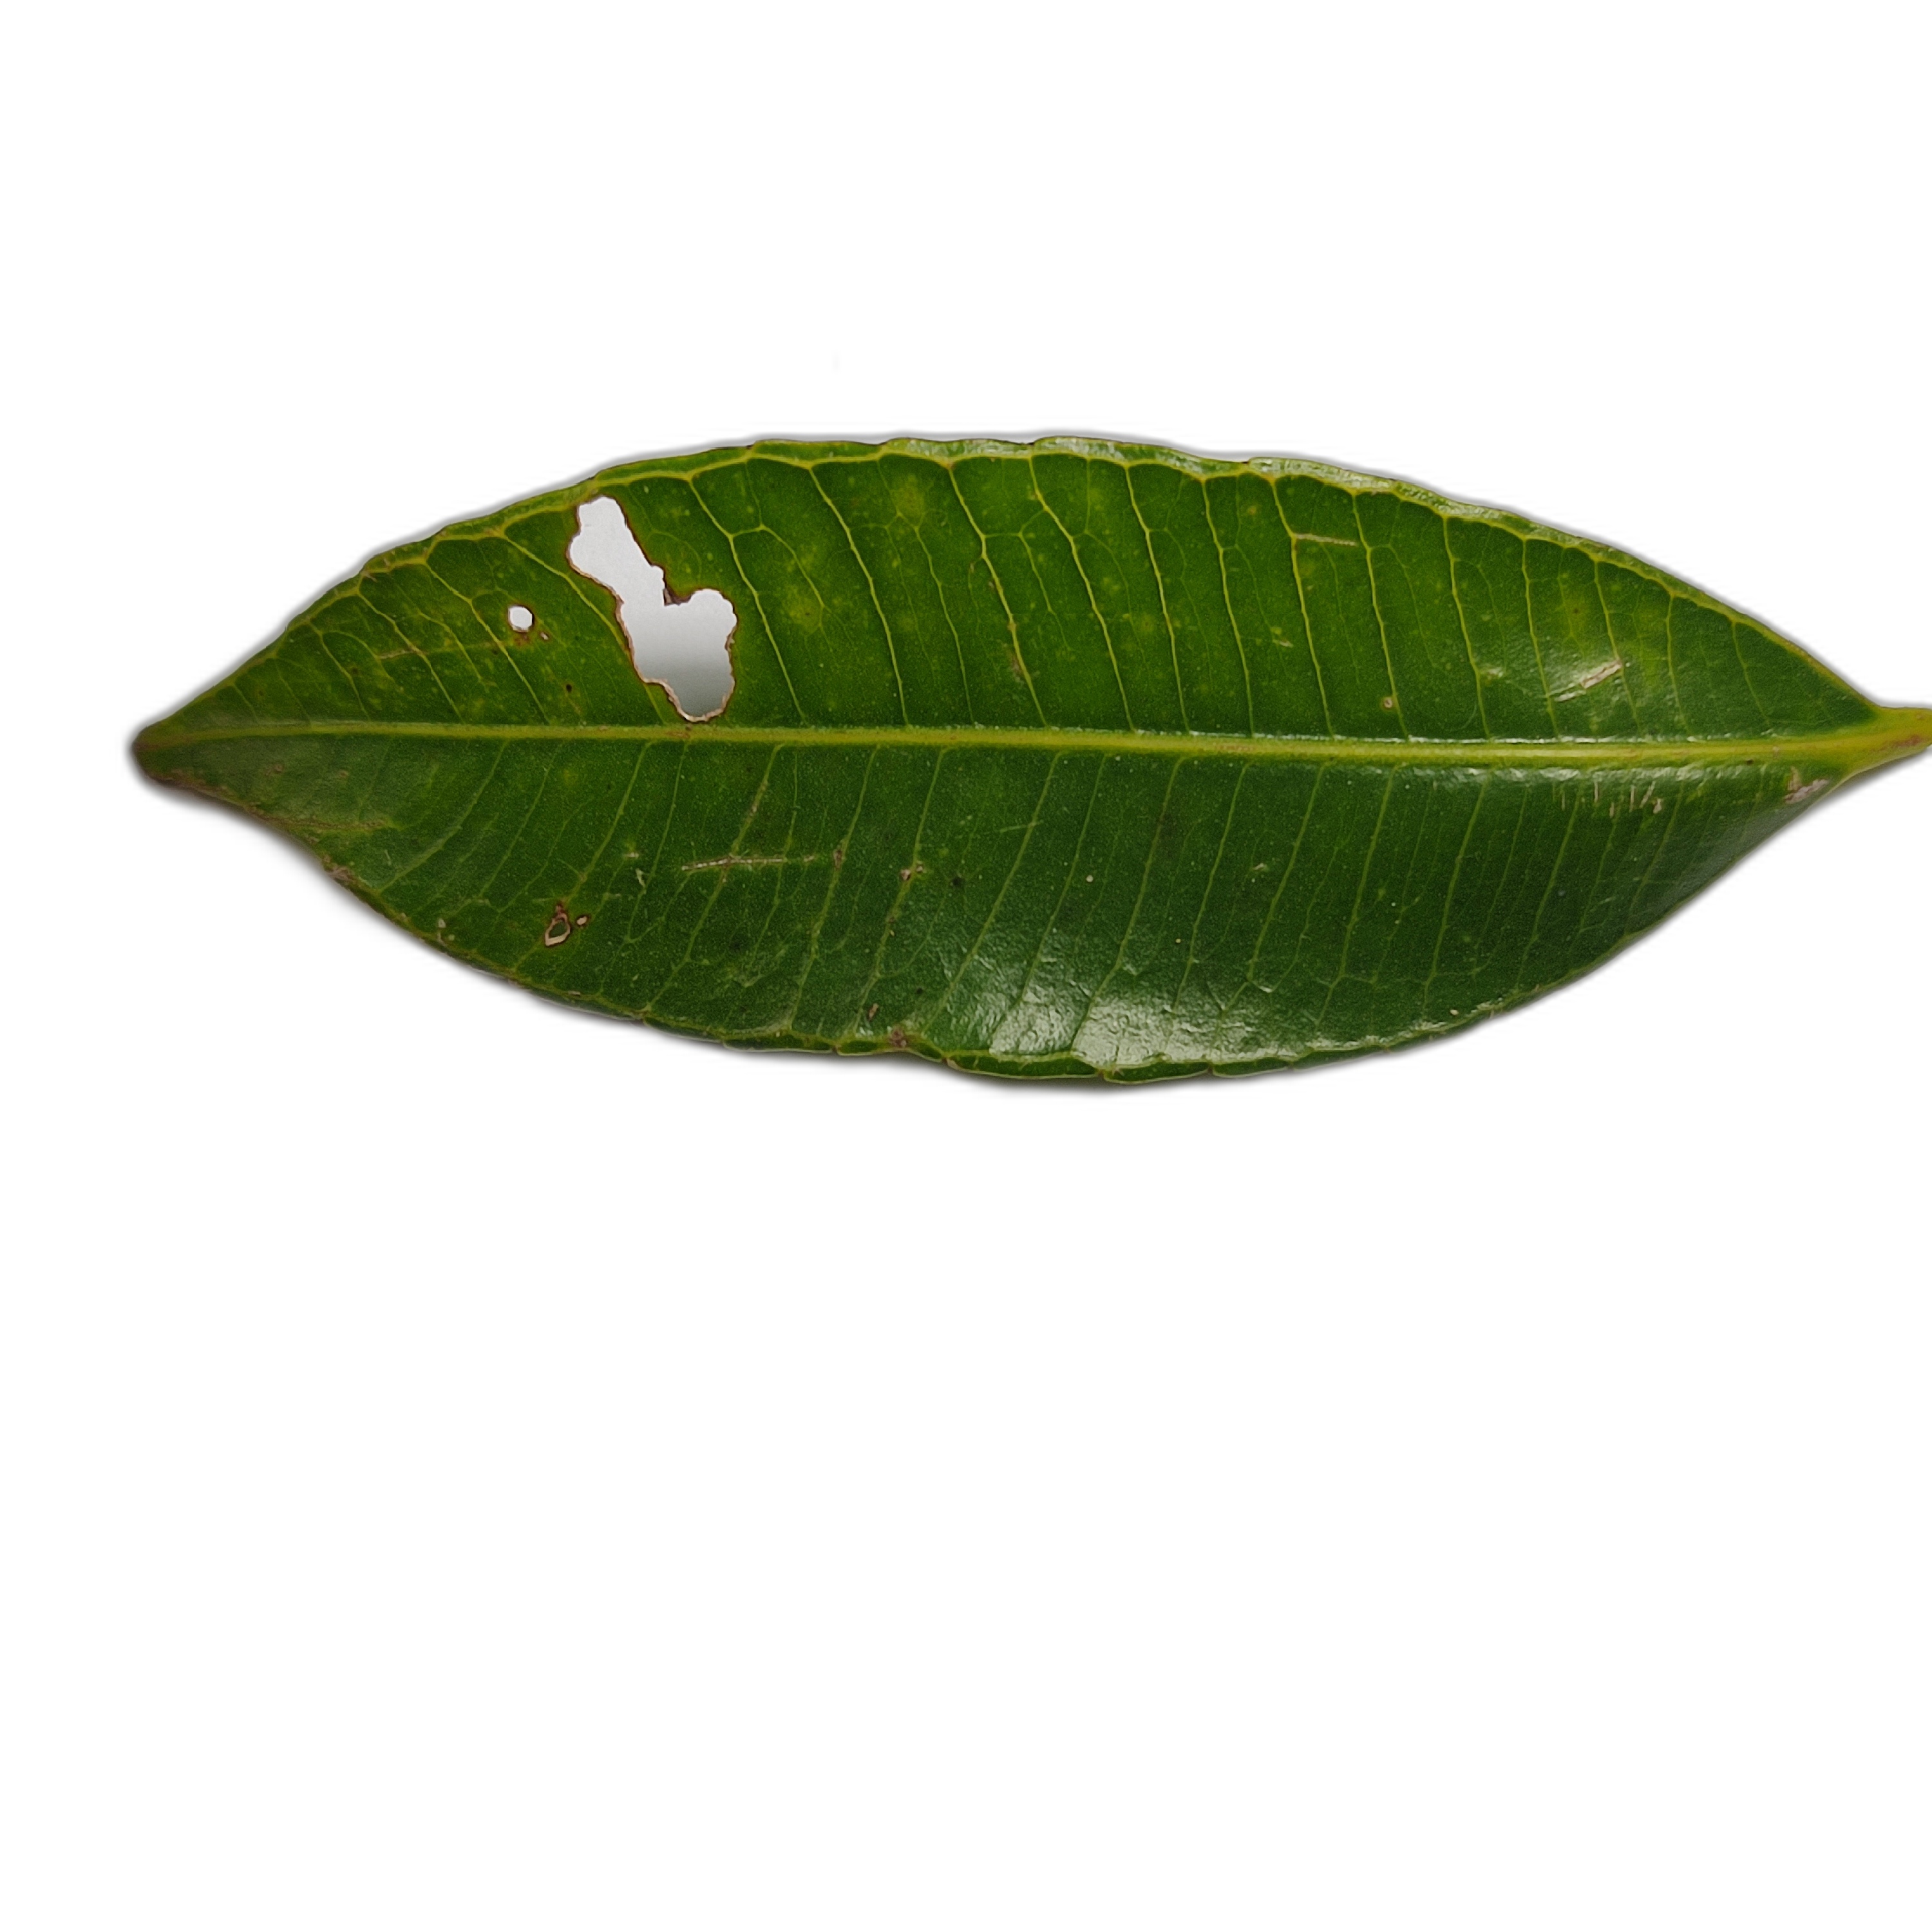
Label: not_healthy